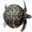
Label: turtle